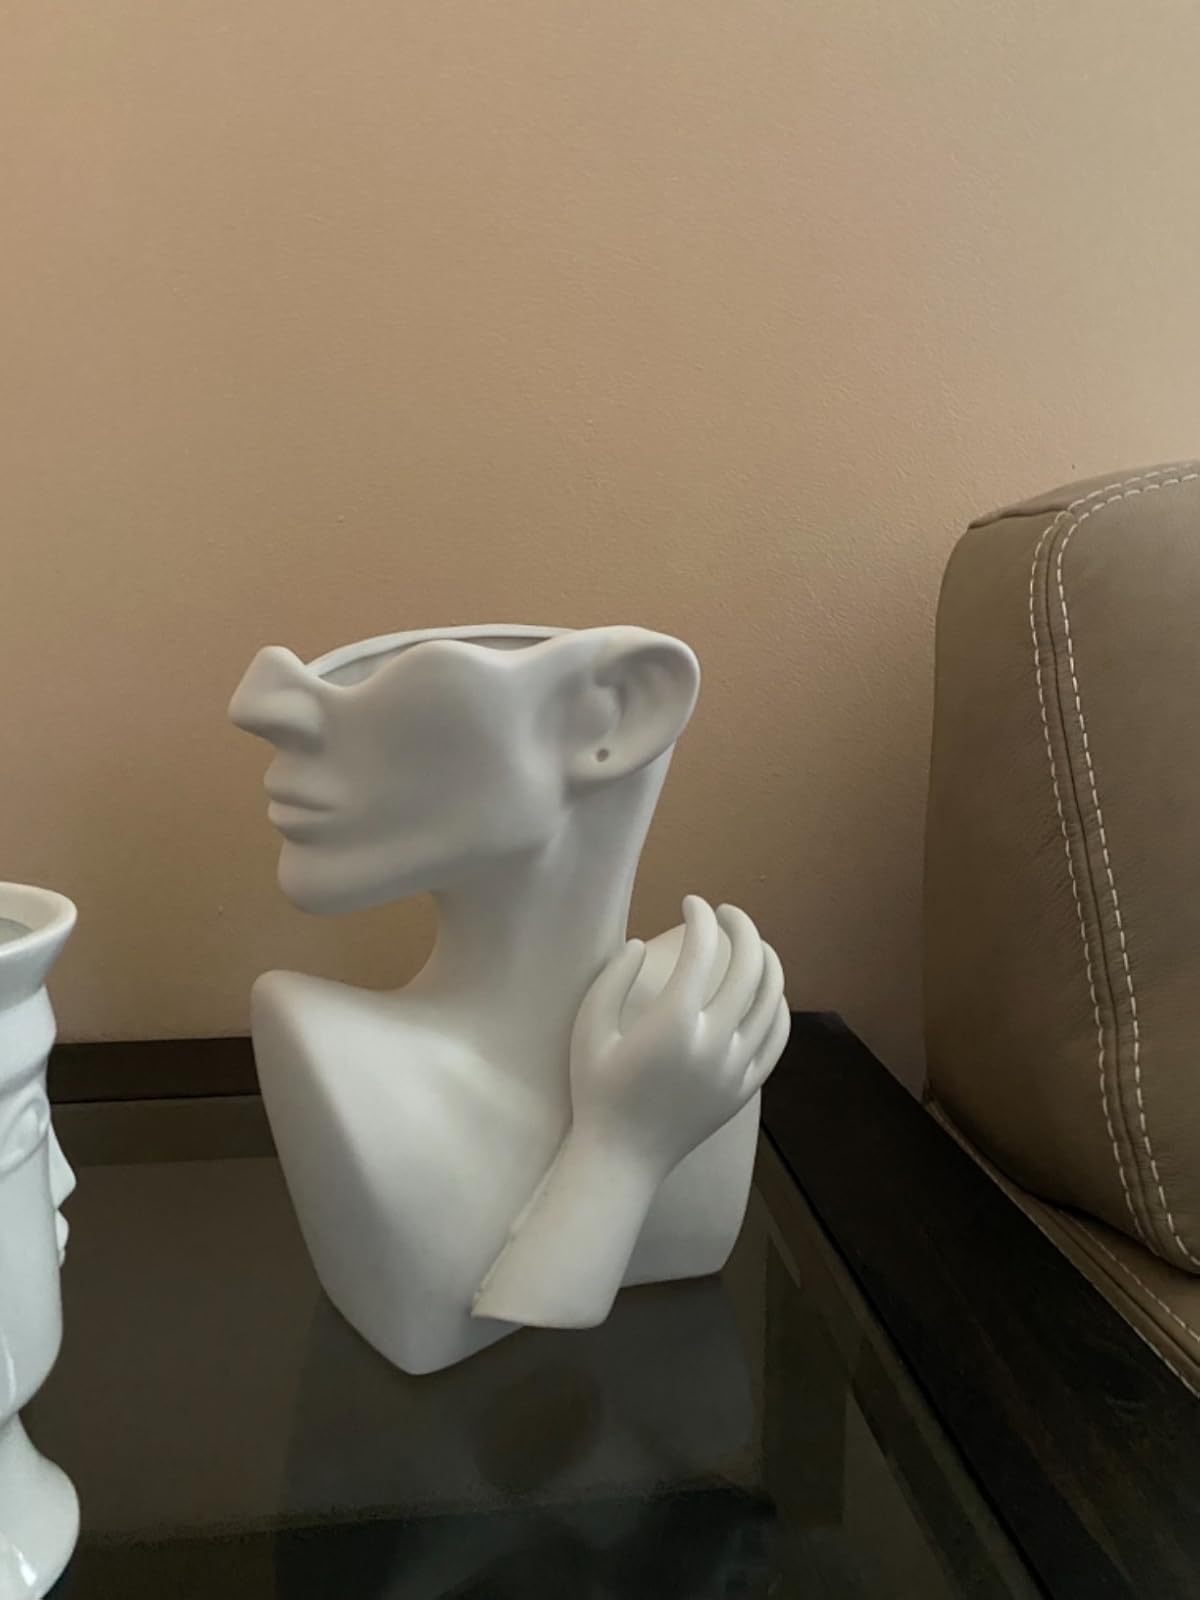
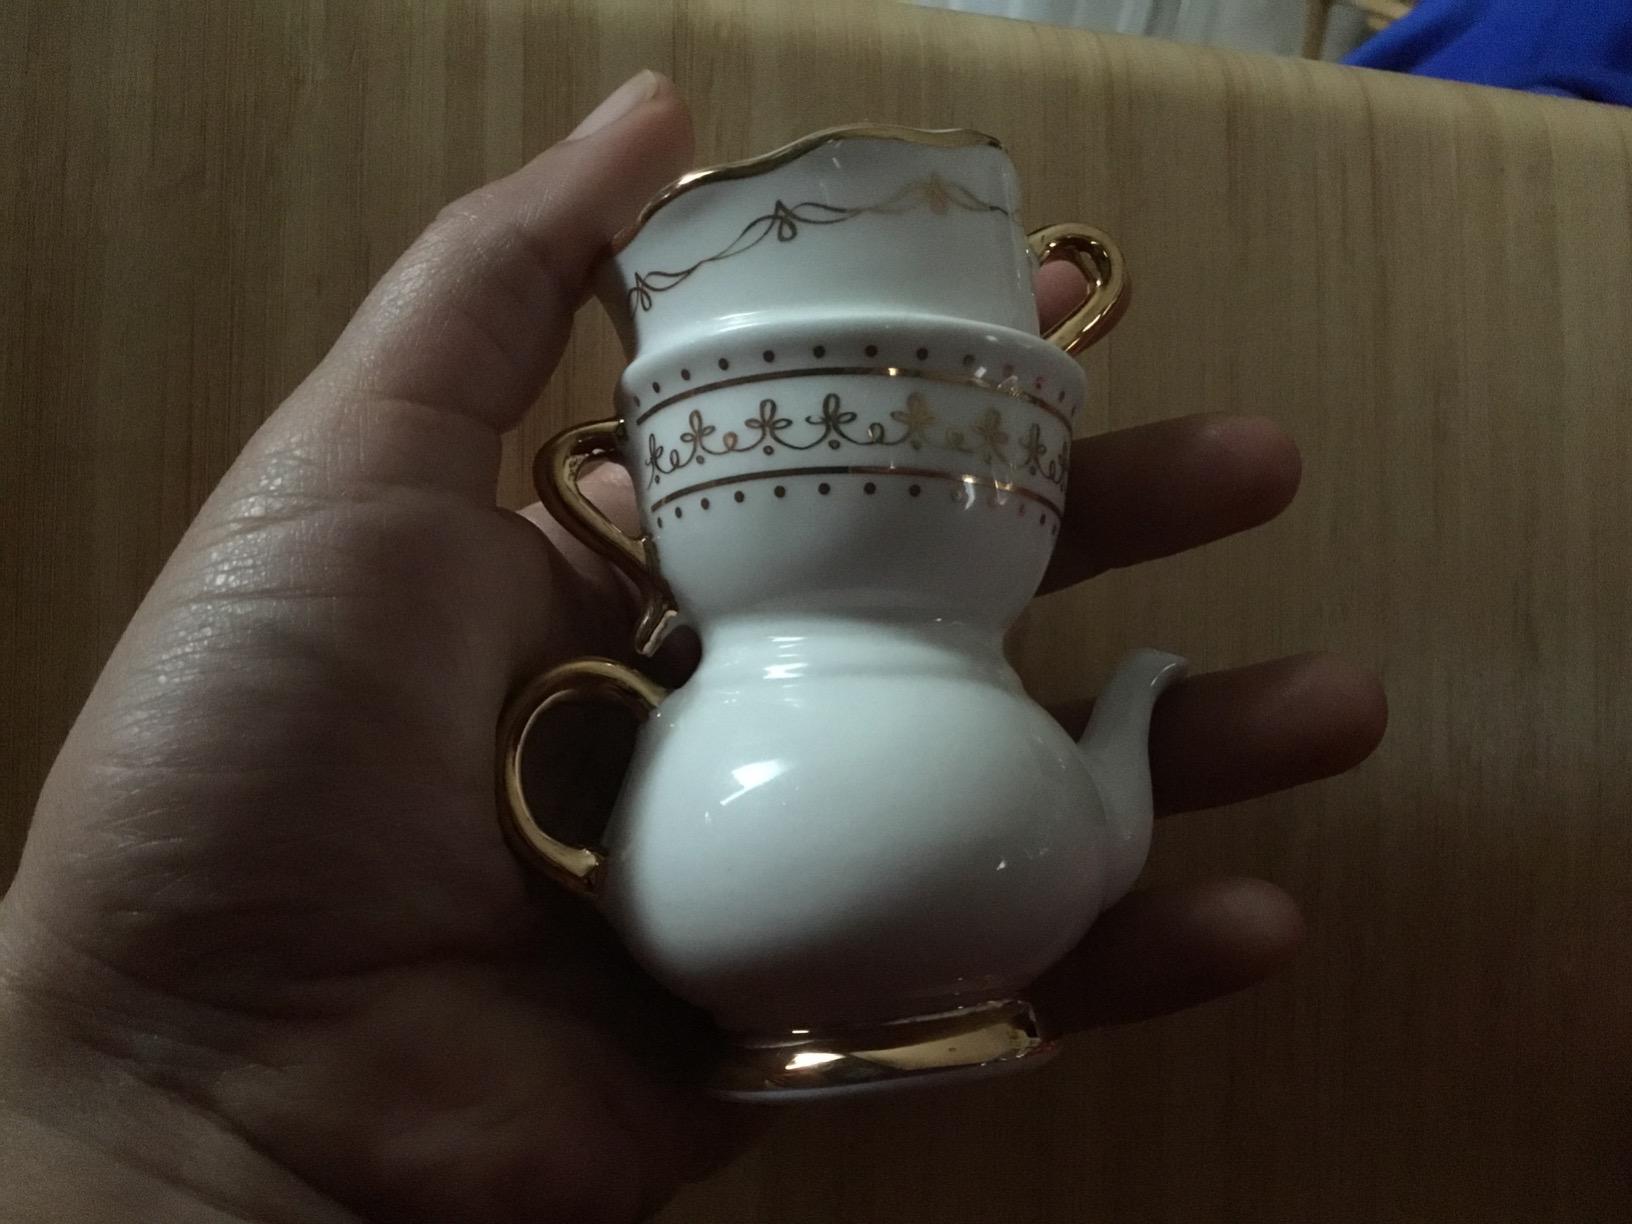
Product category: vase
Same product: no